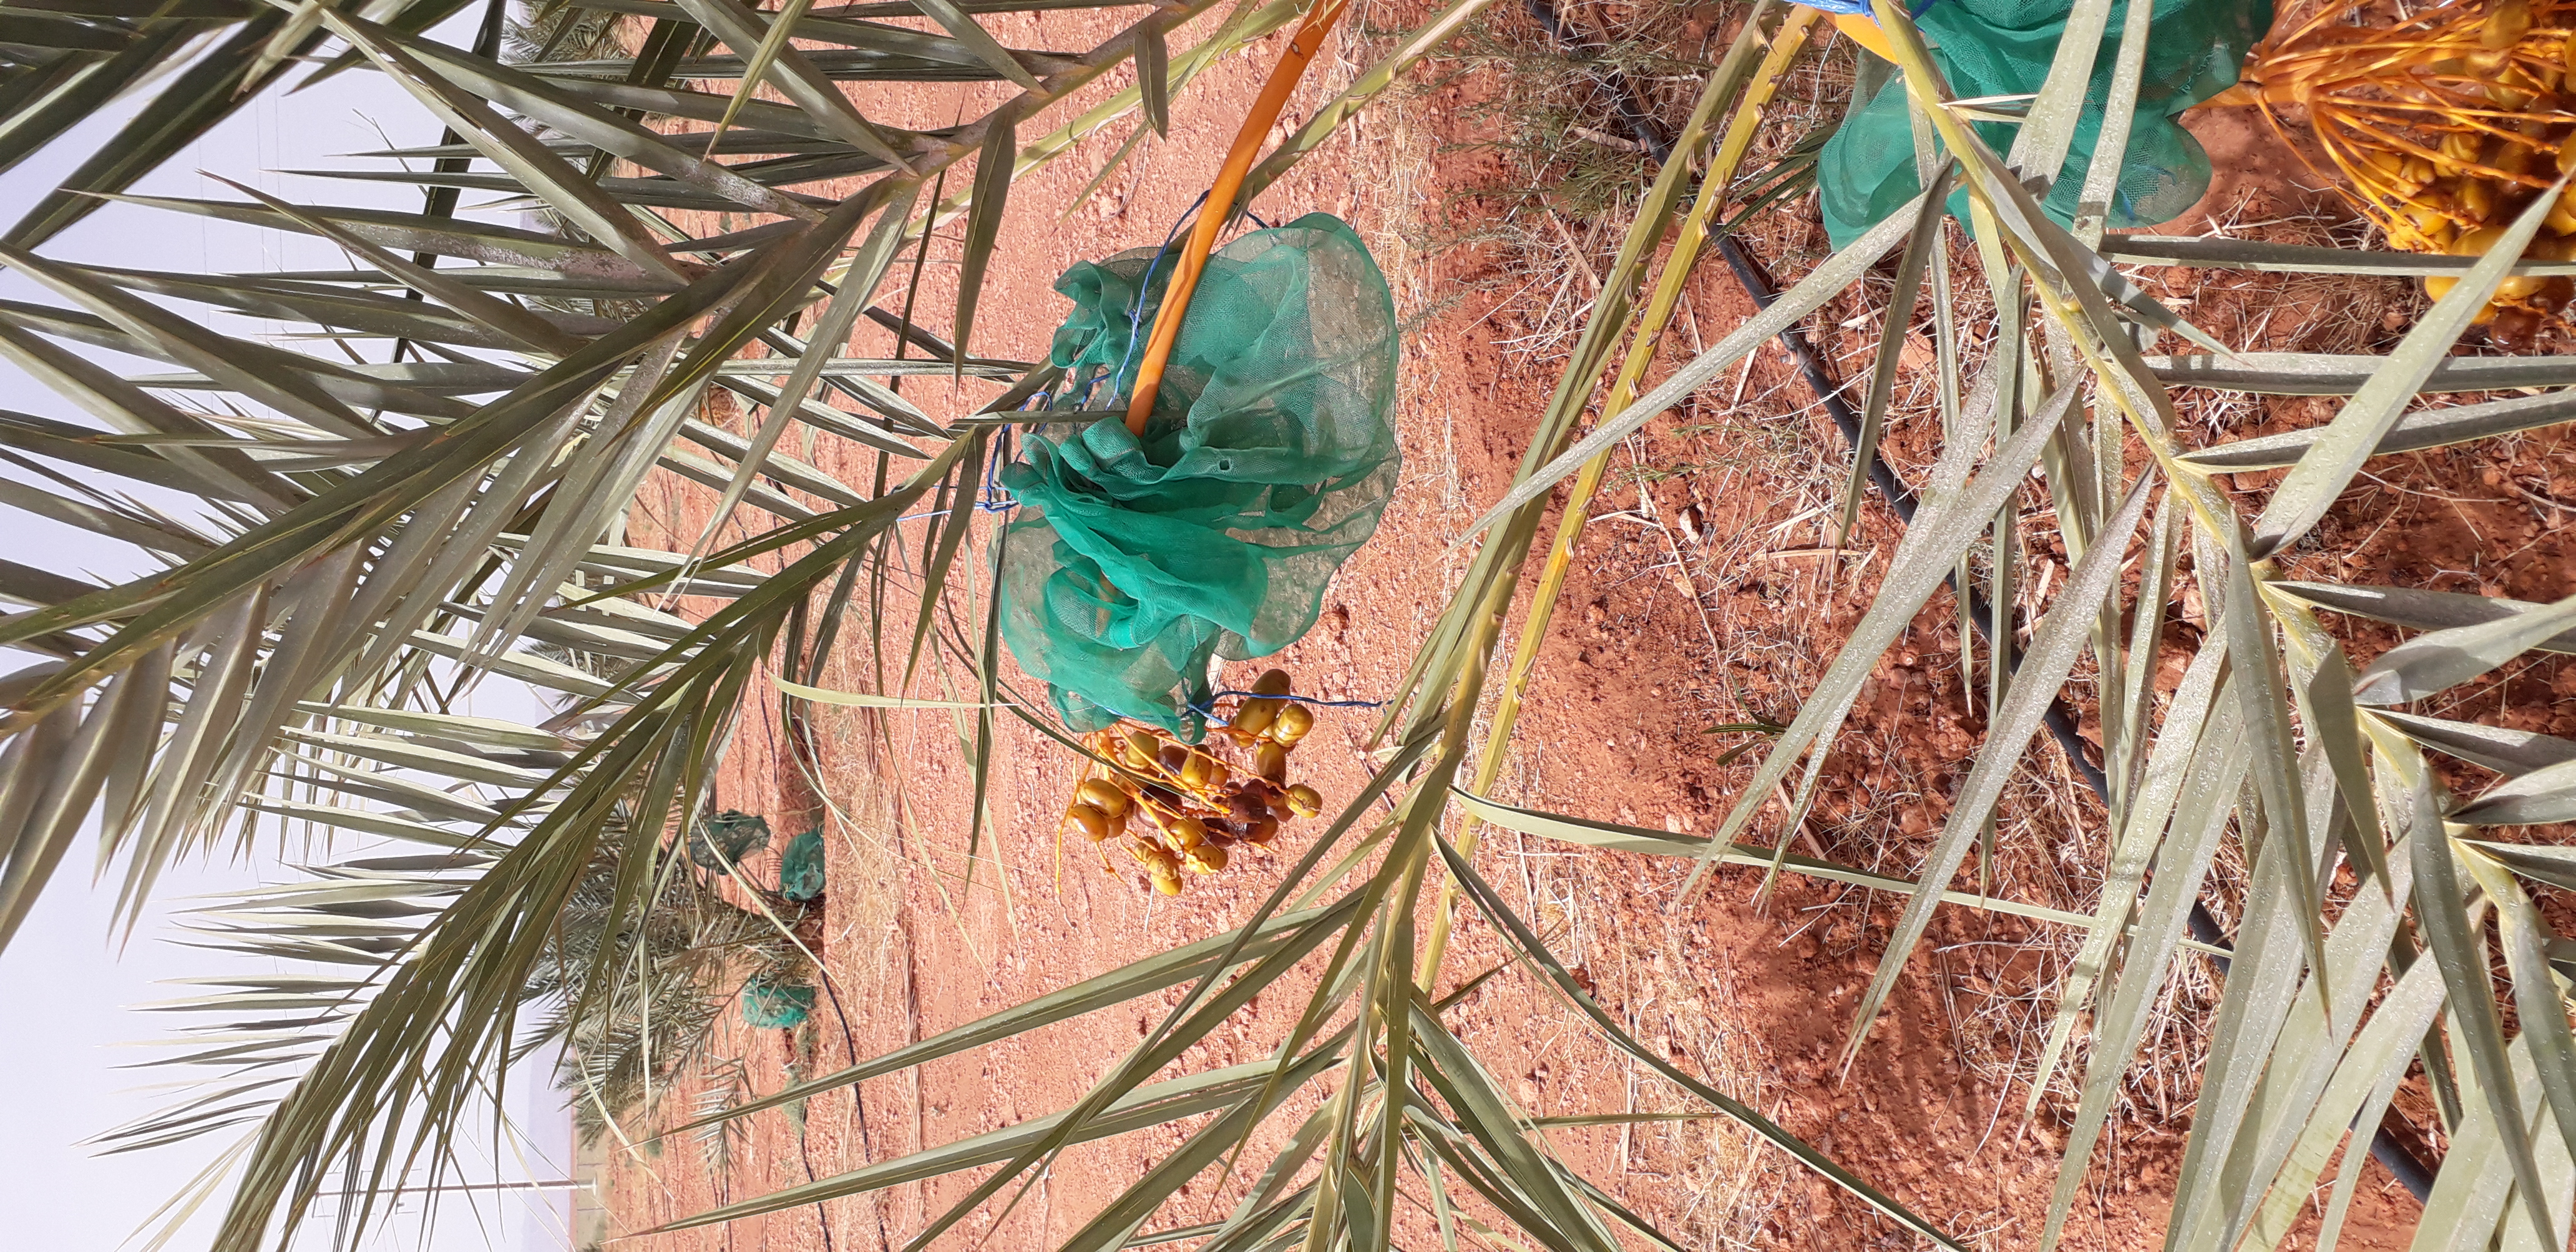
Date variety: Boufagous